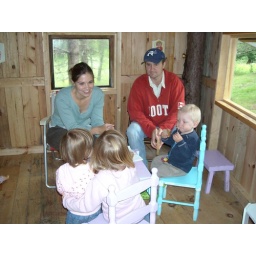
having sandwiches in the tree house